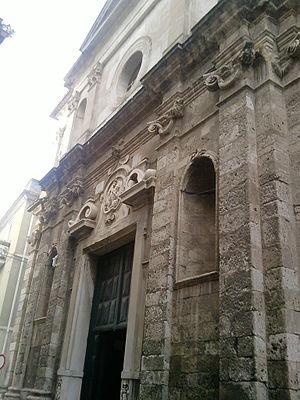
Joachim Murat [ joaʃɛ̃ myʁa], né le 25 mars 1767 à Labastide-Fortunière et mort le 13 octobre 1815 à Pizzo, est un militaire français, haut dignitaire du Premier Empire. Fait maréchal d'Empire et prince français par Napoléon Iᵉʳ, il est également grand amiral de l'Empire, grand-duc de Berg et de Clèves, puis roi de Naples à partir de 1808 sous le nom de Joachim Iᵉʳ.